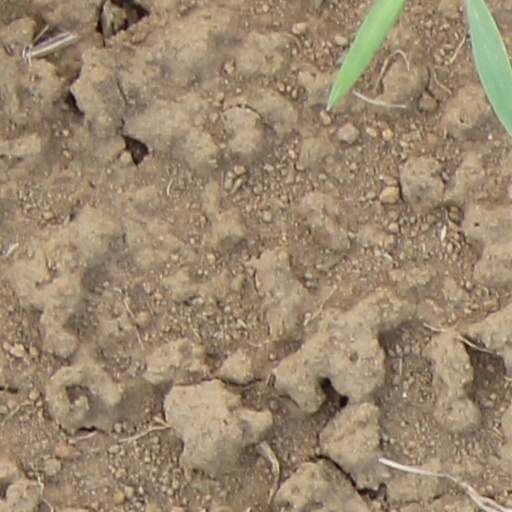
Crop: wheat